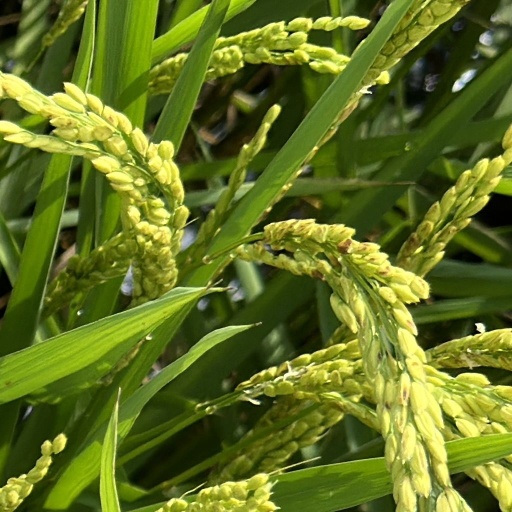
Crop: rice